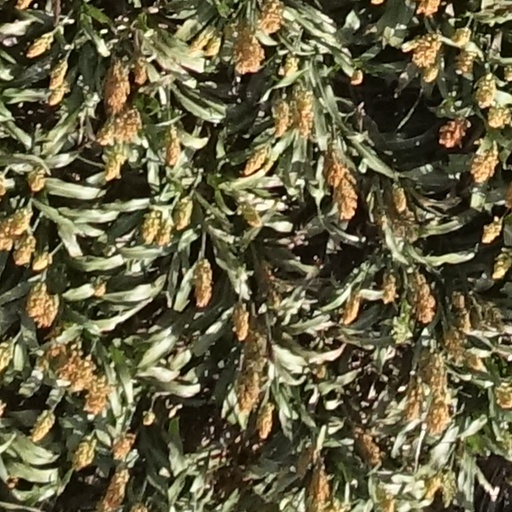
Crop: sorghum